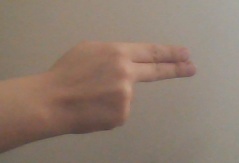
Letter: ain